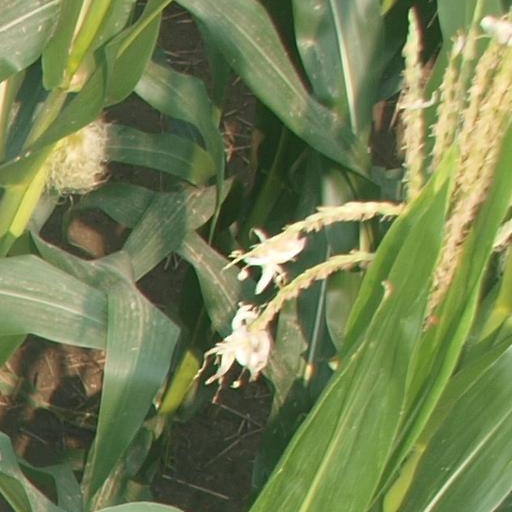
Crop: maize; corn